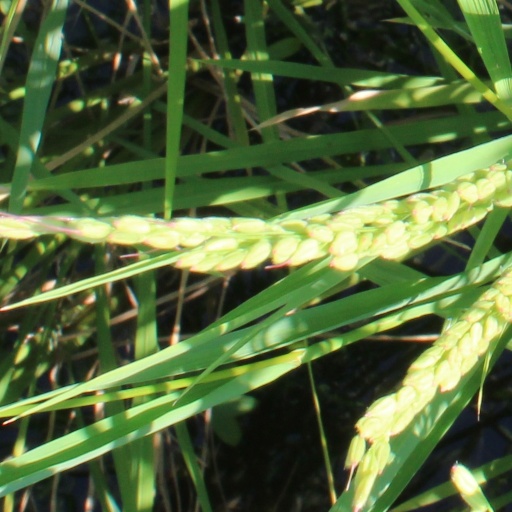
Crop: rice